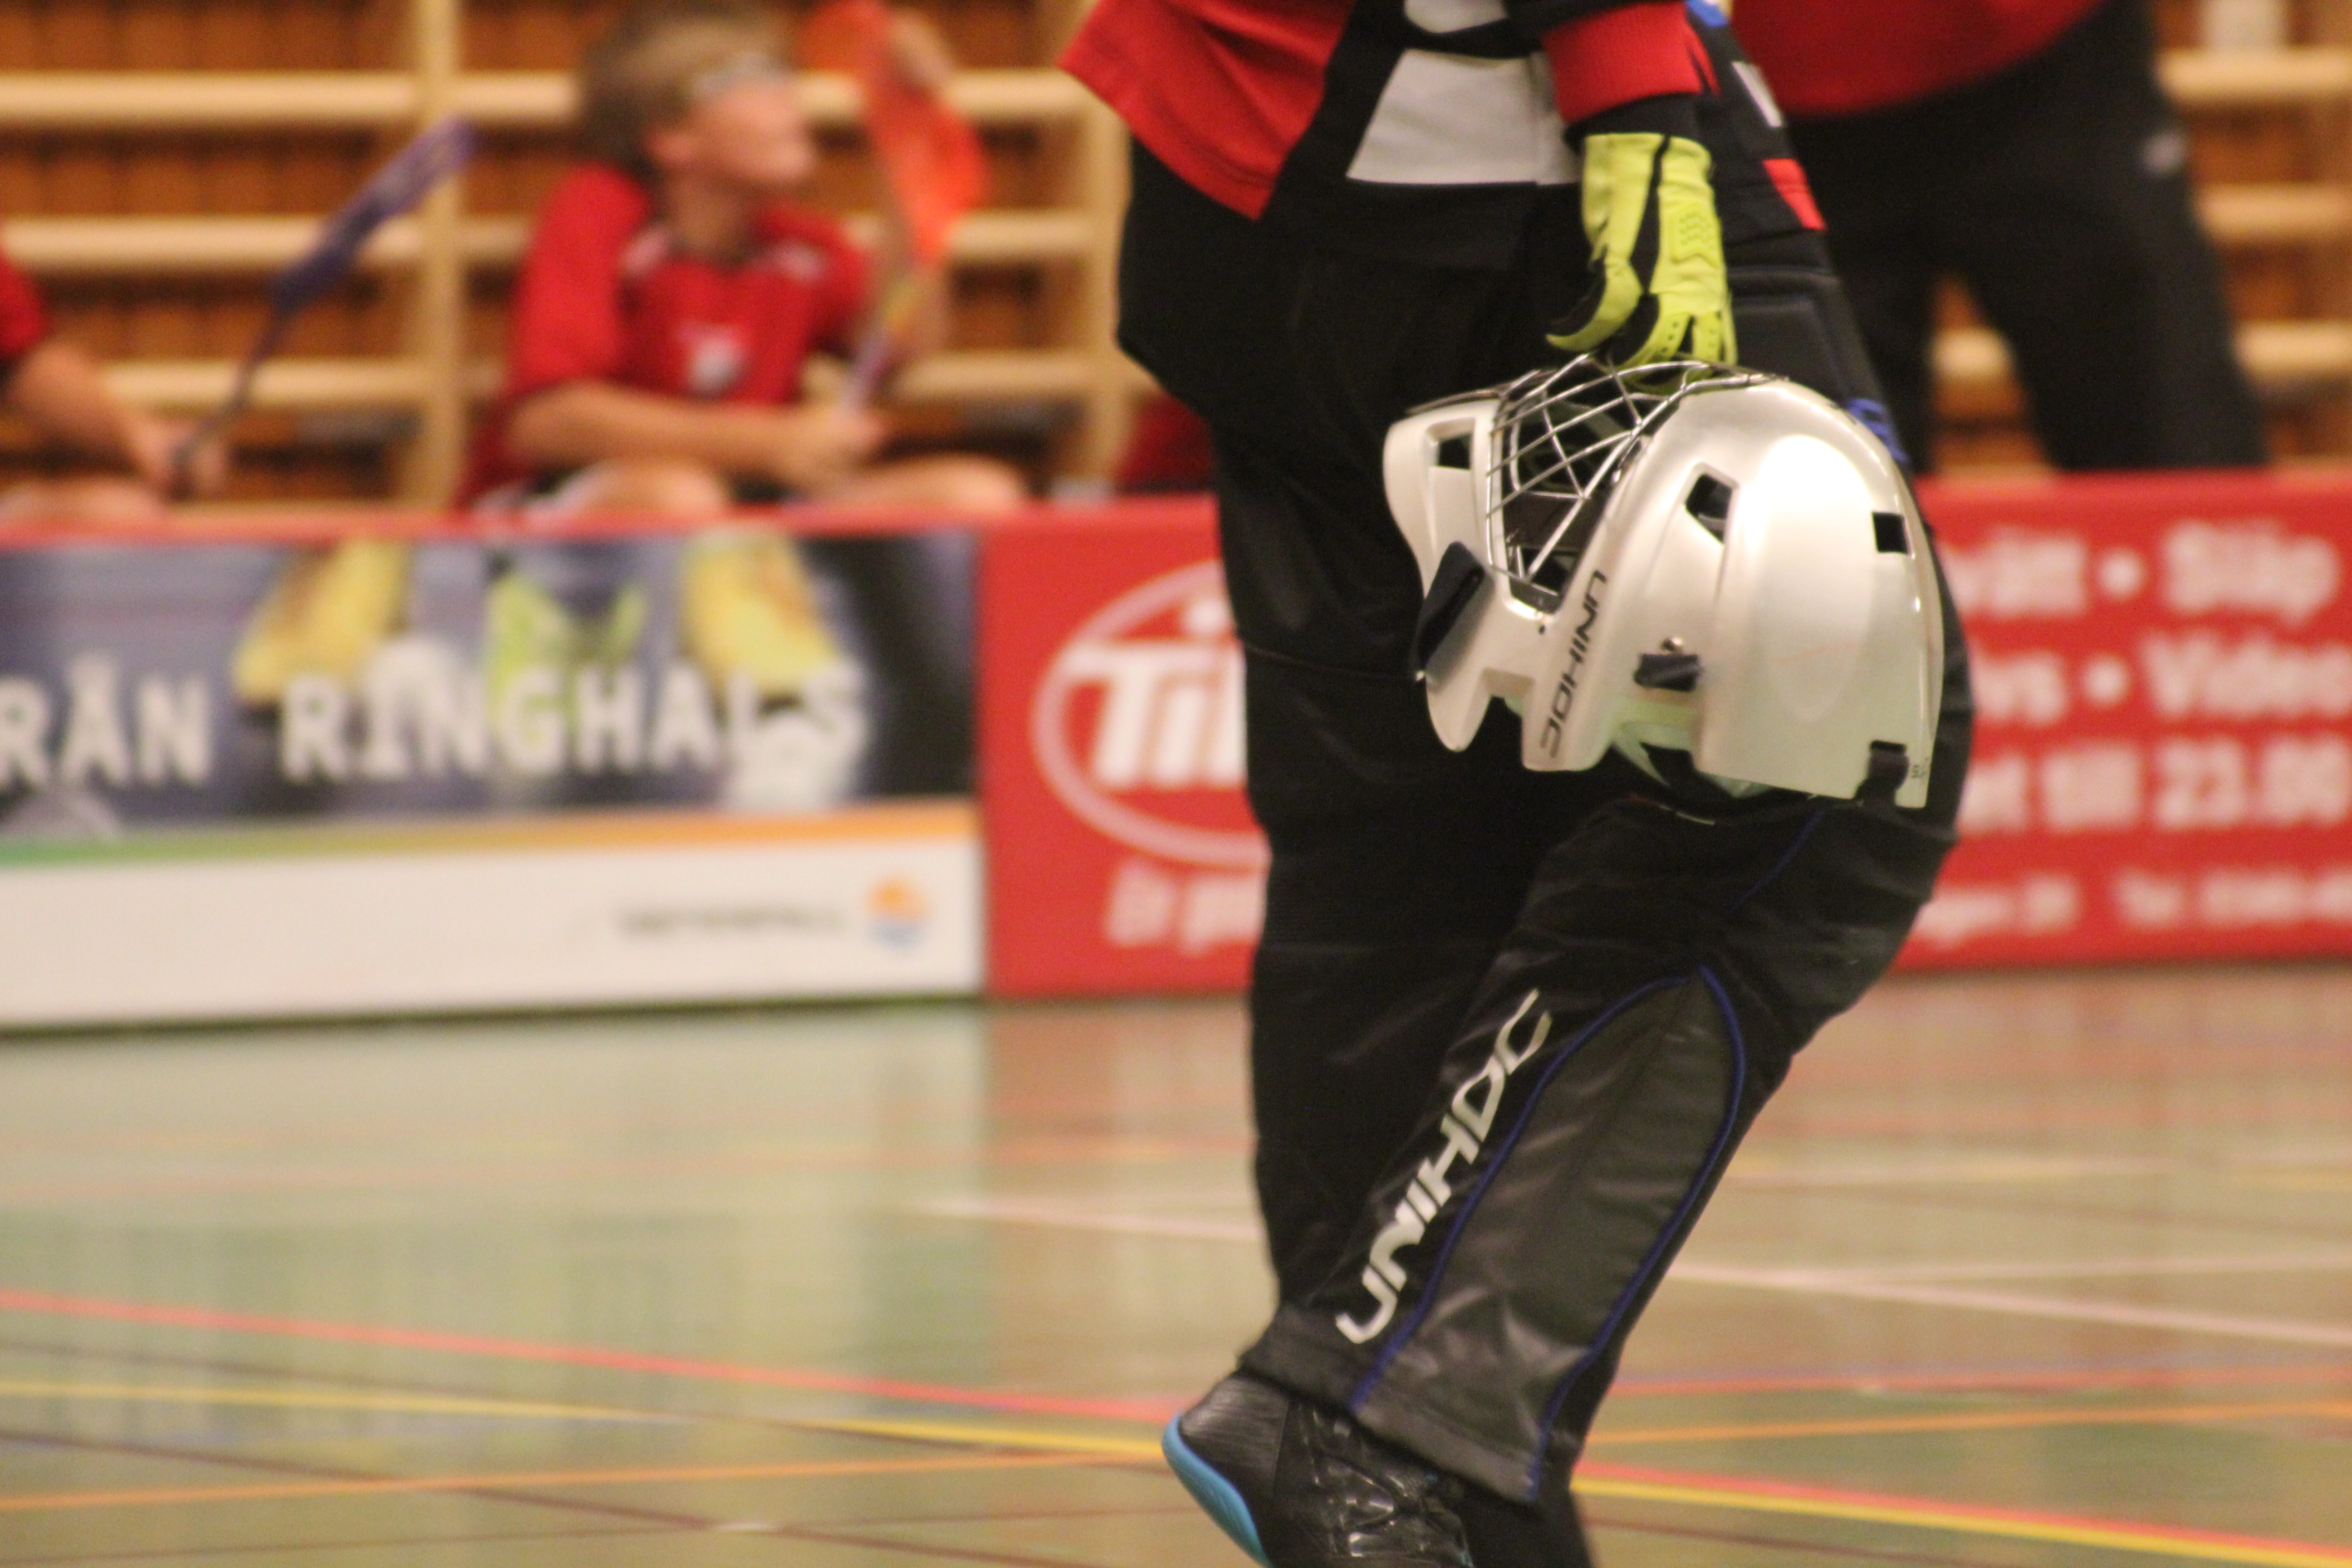
club, player, competition, indoors, sports, skating, match, games, goalkeeper, floorball, roller derby, roller skating, roller sport